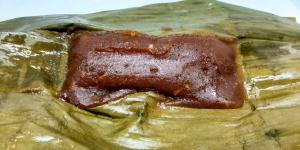
chapana peruana